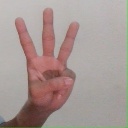
अक्षर: व